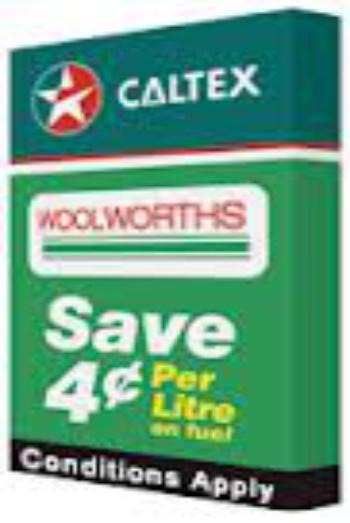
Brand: caltex woolworths
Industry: Others